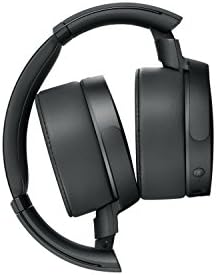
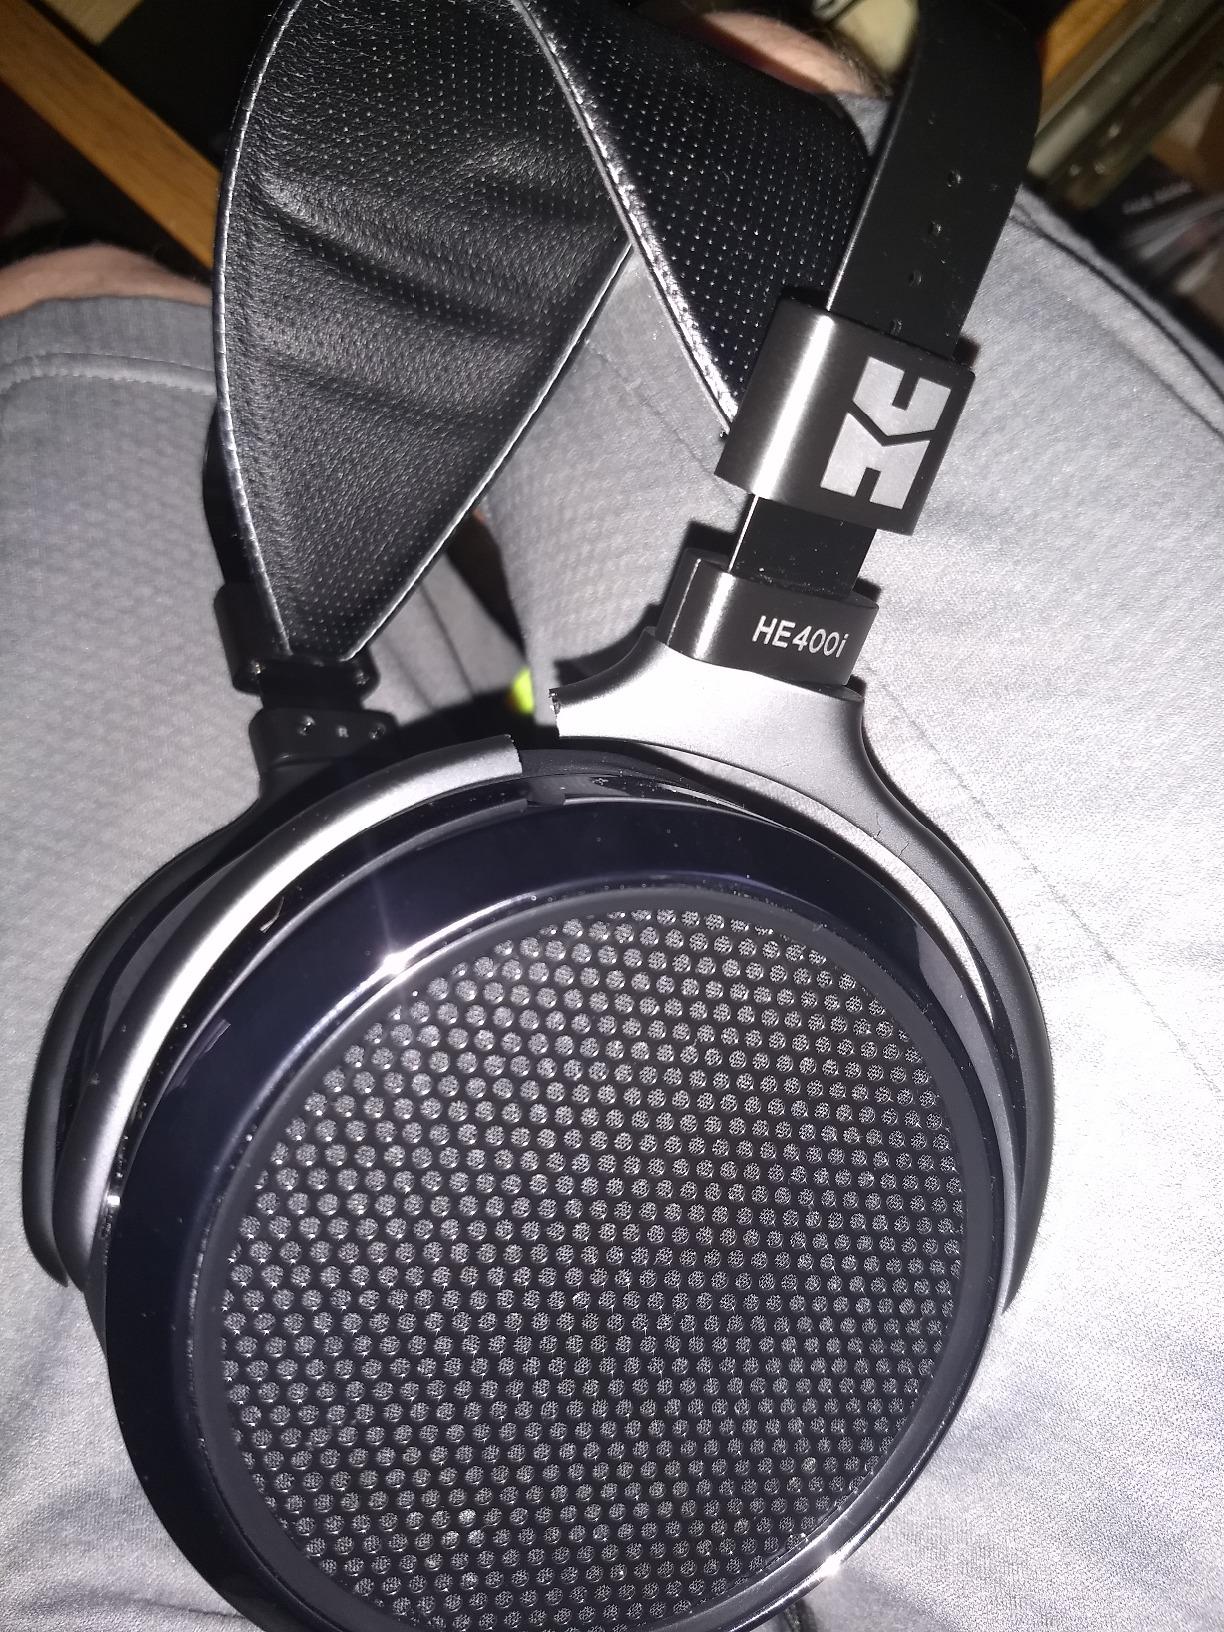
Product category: headphones
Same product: no